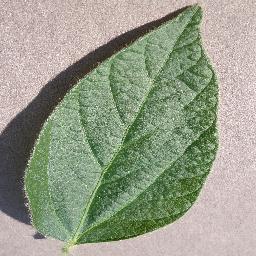
Label: Soybean___healthy